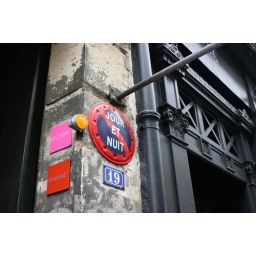
Some random street corner in paris - I love the contrast in the signs